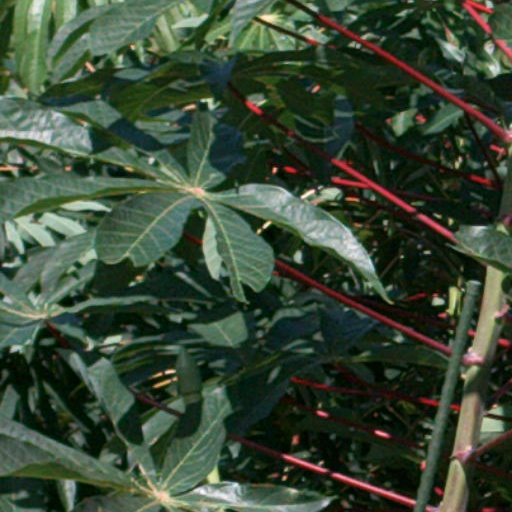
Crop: cassava